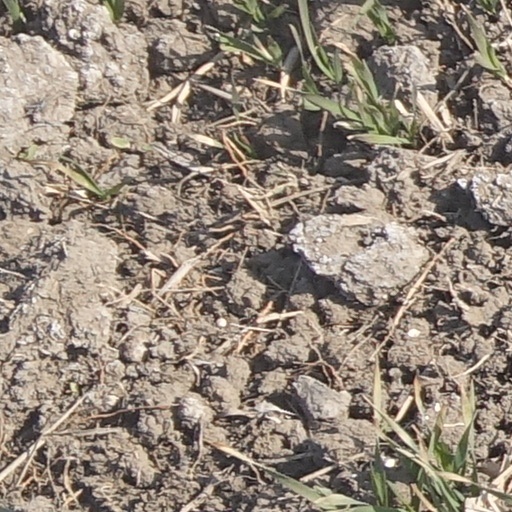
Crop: wheat